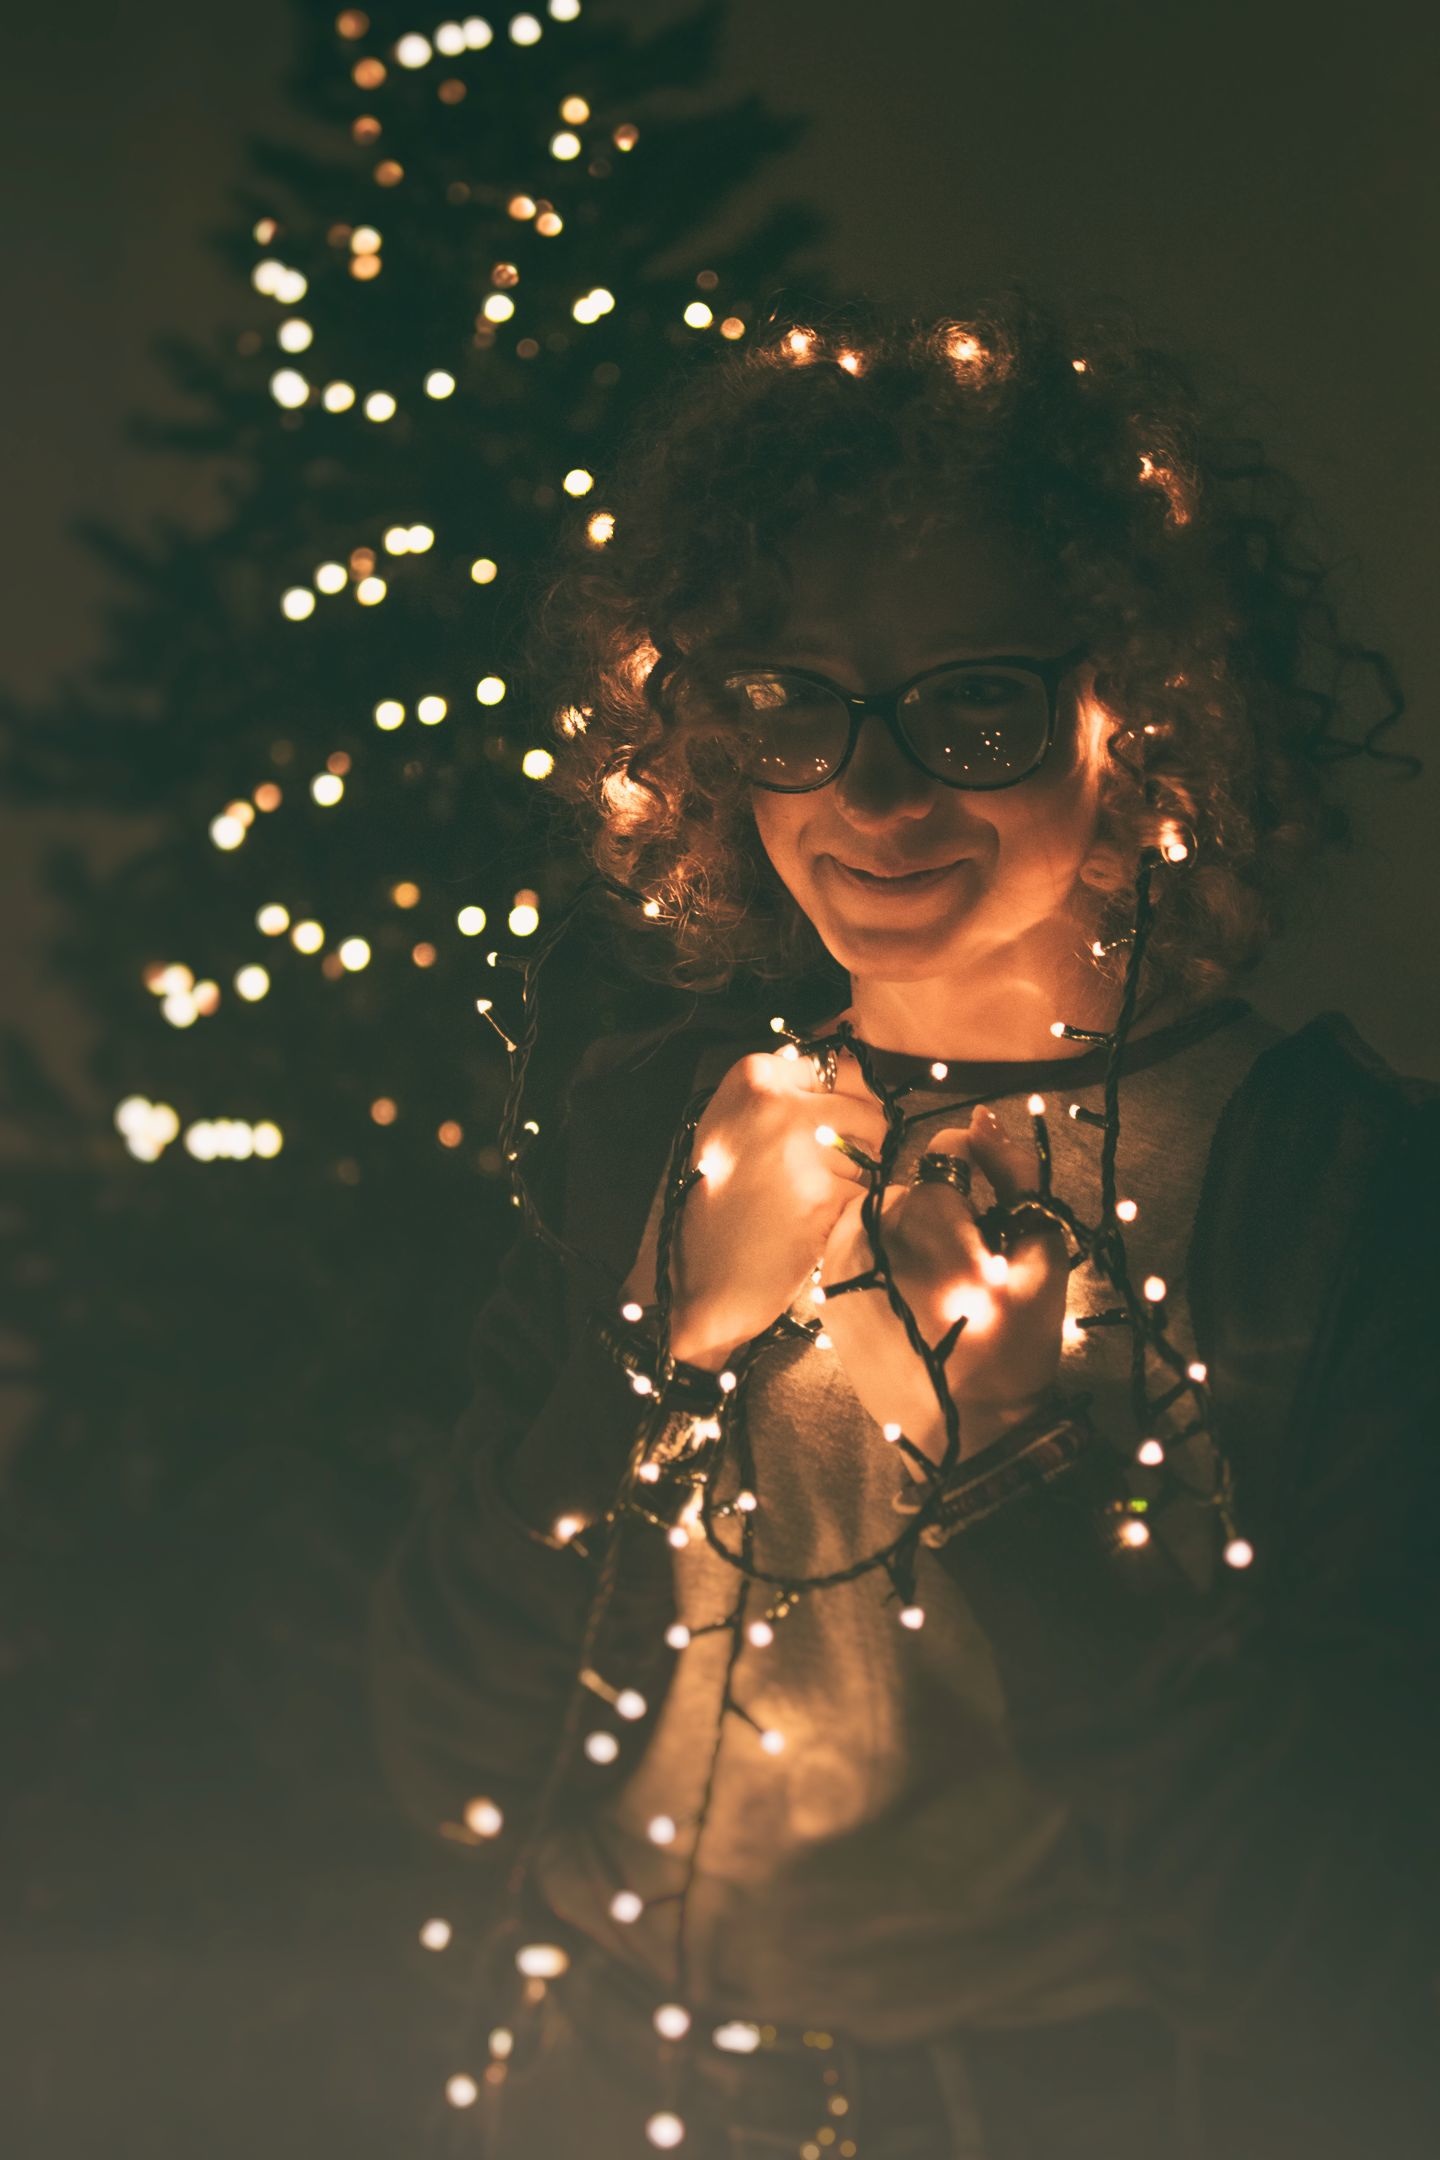
light, flower, sparkler, reflection, darkness, macro photography